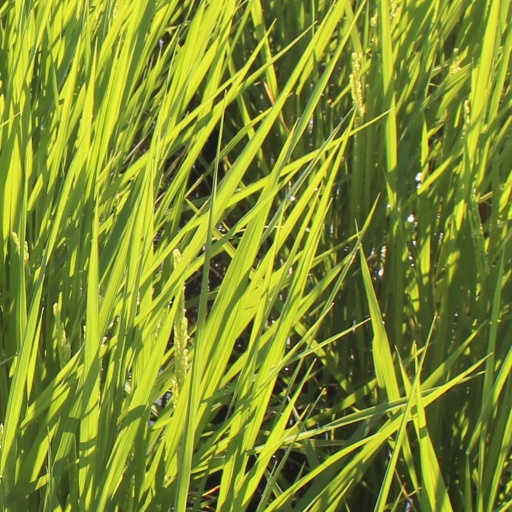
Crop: rice